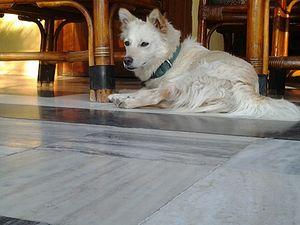
Le spitz ou chien de type spitz est un type de chien caractérisé par sa fourrure longue et épaisse, des oreilles triangulaires dressées et une queue enroulée ou incurvée en forme de faucille.